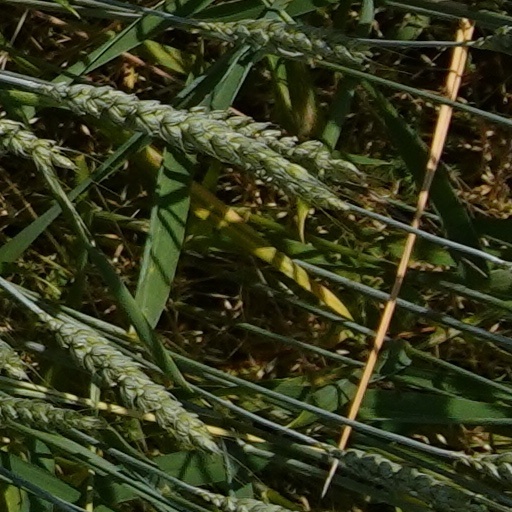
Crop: wheat